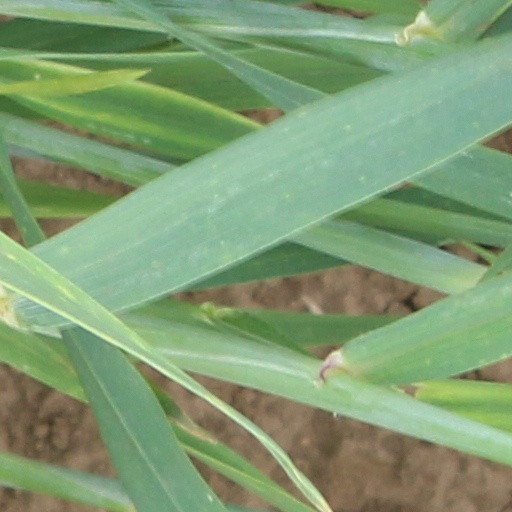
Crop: wheat